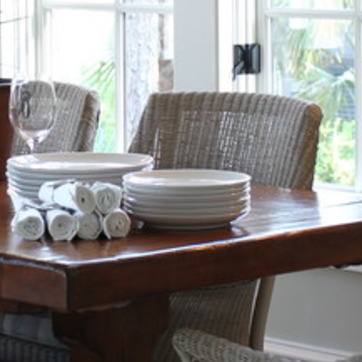
Material: ceramic